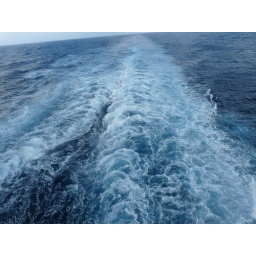
Check out the path of white water created by the NCL Dawn.